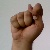
The image shows a hand gesture representing the letter 'T' in Indian Sign Language.